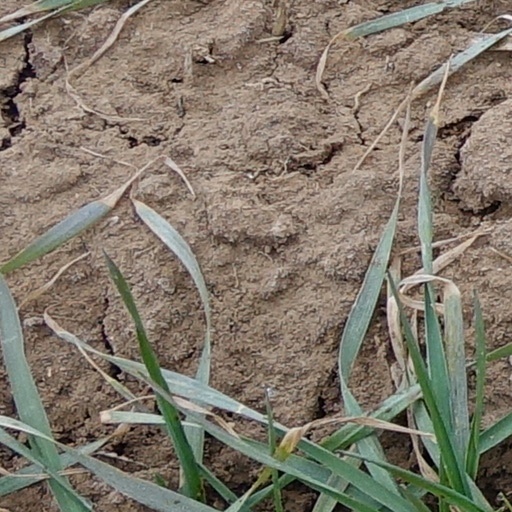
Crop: wheat